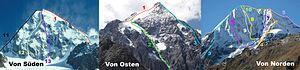
Le Gran Zebrù en italien ou Königspitze en allemand est un sommet des Alpes, culminant à 3 851 m, dans le massif de l'Ortles, dont il est le deuxième sommet le plus élevé après l'Ortles, en Italie. Sur la frontière entre le Trentin-Haut-Adige et la Lombardie, c'est également le deuxième sommet le plus élevé du Trentin-Haut-Adige.